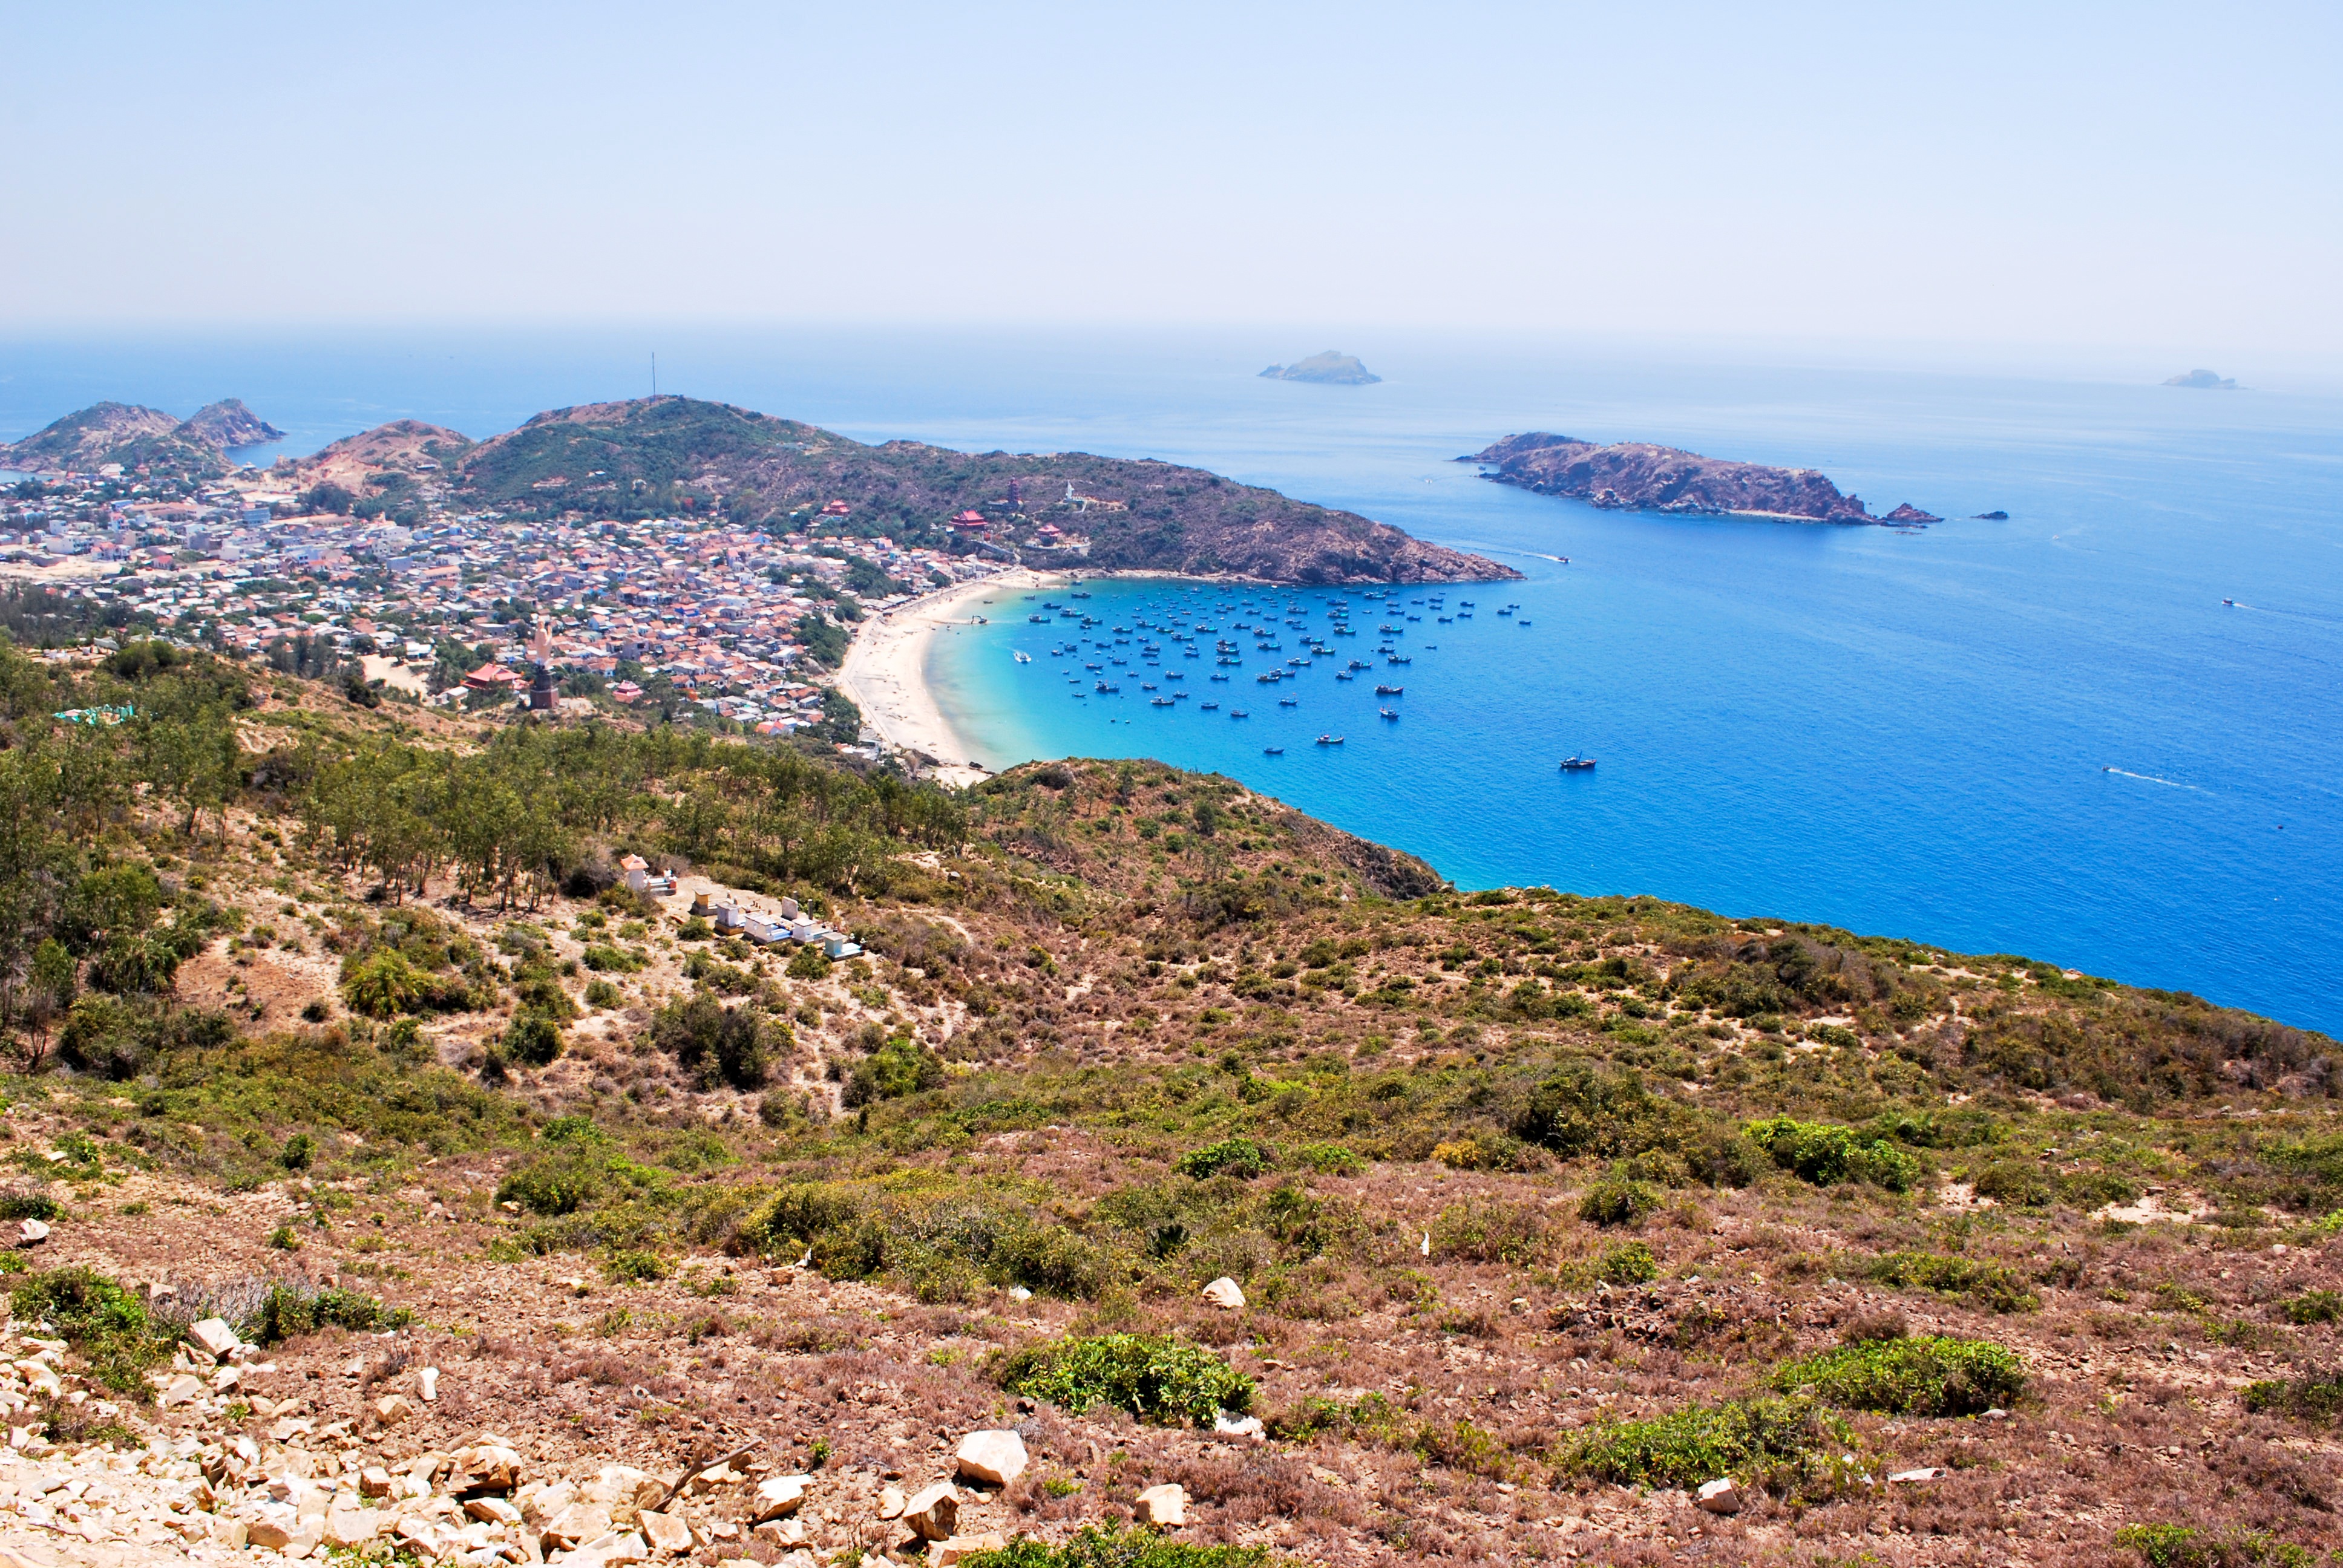
landscape, sea, coast, water, mountain, sky, lake, travel, cliff, natural, scenery, holiday, bay, reservoir, terrain, blue sky, cool, loch, vietnam, cape, destination, comfortable, landform, the sea, blue sea, aerial photography, ideal, the beach, wind waist, mercy of the wind waist, lovingkindness of, tourism nhon ly, travel flask, mercy of the sea, scenic flask, the beautiful sea, army headquarters, multiplication multiplication of rules, geographical feature